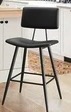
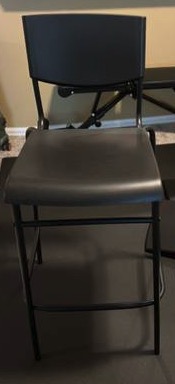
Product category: stool
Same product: no